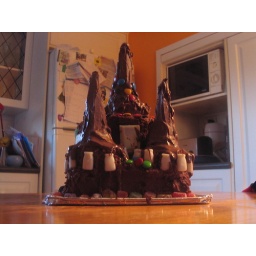
Felicity helped friend Ariel decorate her son Luca's birthday cake in the new-gothic style. May 2006